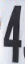
Number: 4